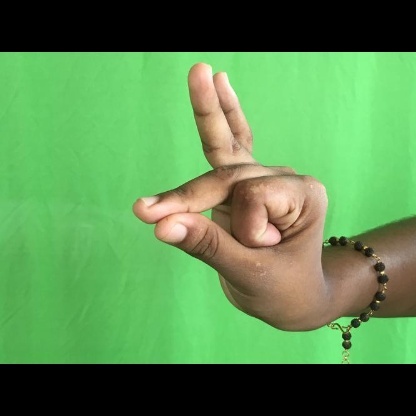
Mudra: Bramaram